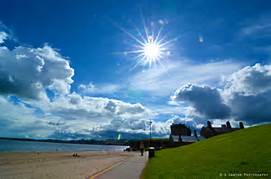
Weather: sun or clear